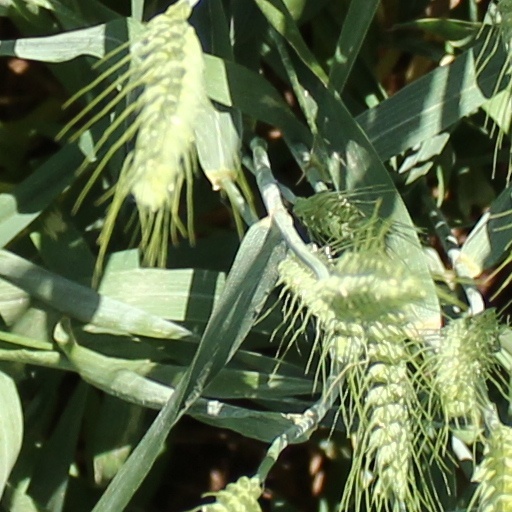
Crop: wheat